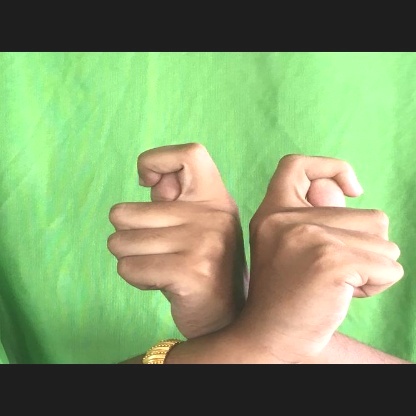
Mudra: Berunda